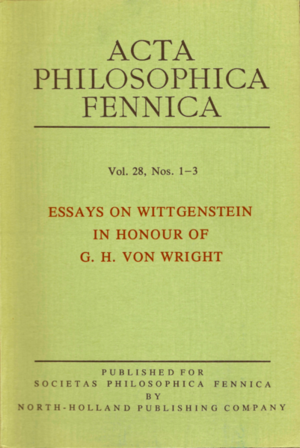
Acta Philosophica Fennica est une revue universitaire, publiée par la Société philosophique de Finlande. Le journal a été créé en 1935. De 1968 à 1981, il a été distribué par North-Holland Publishing, et depuis 1981 par la Librairie Académique. L'Acta Philosophica Fennica couvre tous les domaines de la philosophie. À l'origine, le journal était publié en allemand, mais aujourd'hui, les articles sont en anglais.